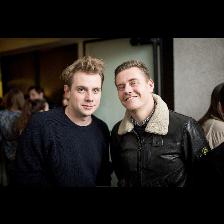
Label: Human